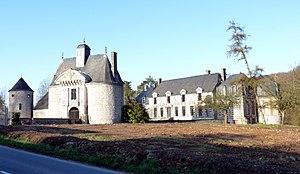
Château du Bec-Crespin
La proximité de la capitale, la qualité des terres cauchoises ont attiré beaucoup de nobles. Ceci explique la présence de très nombreux châteaux et manoirs, qui présentent une grande diversité et une grande qualité architecturale.